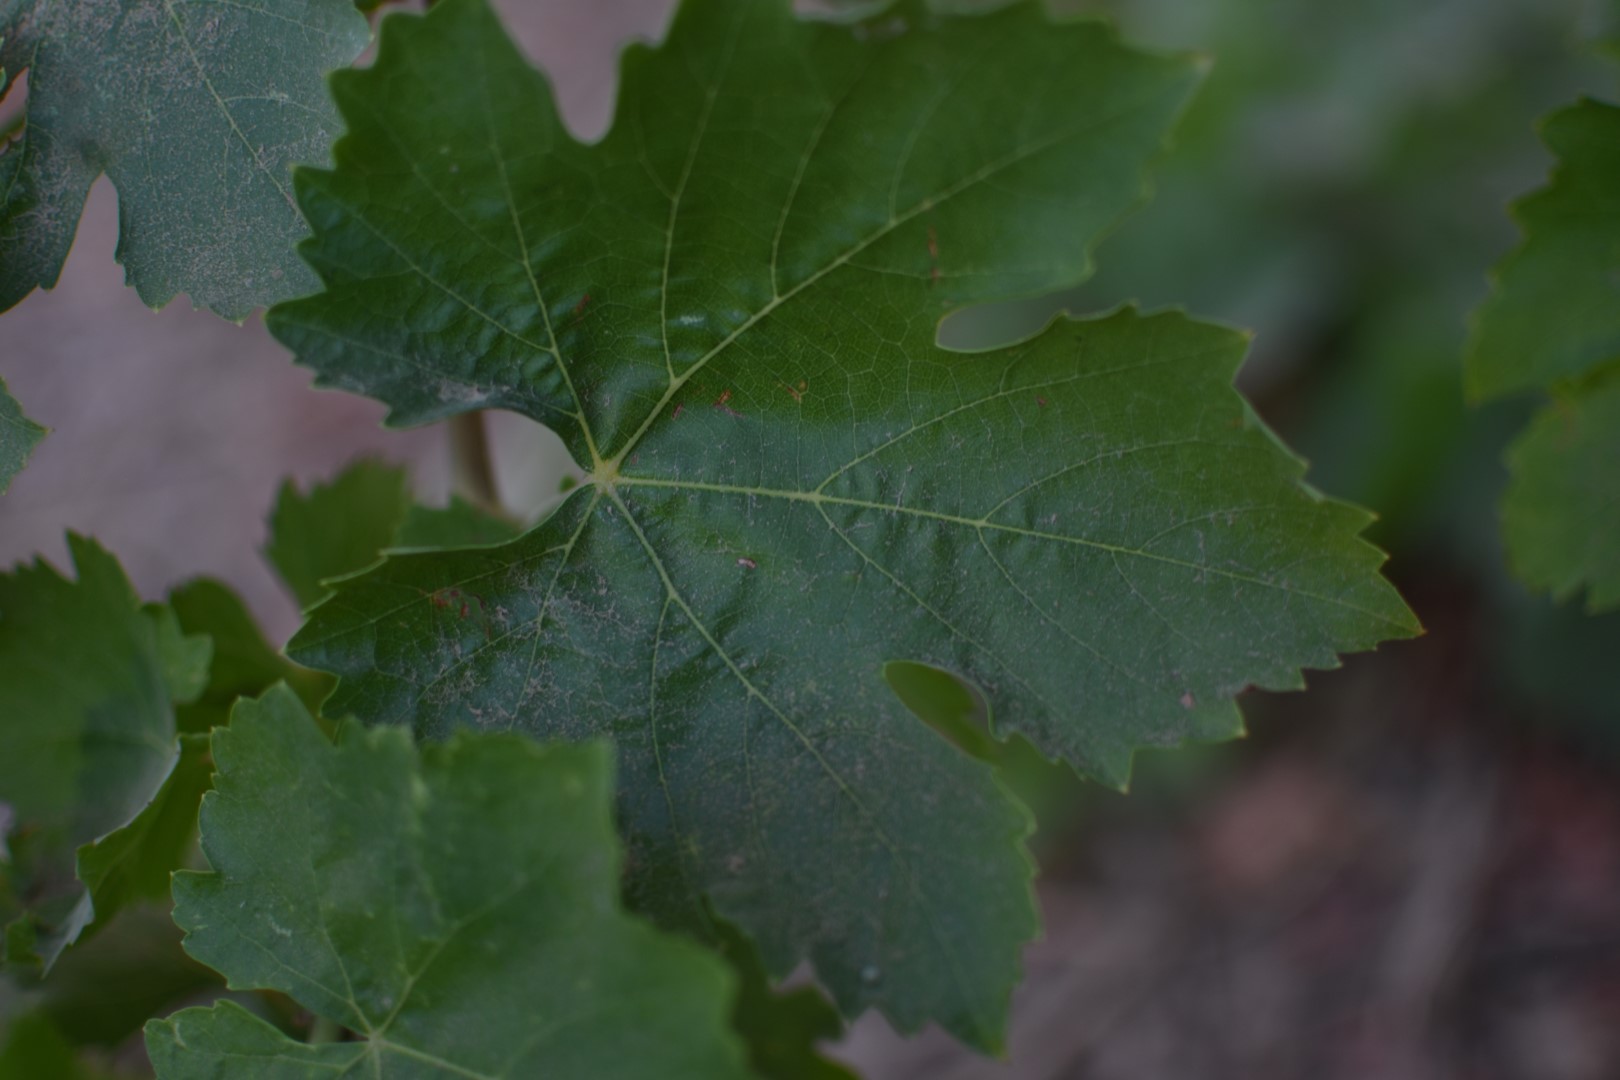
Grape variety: Thompson Seedless